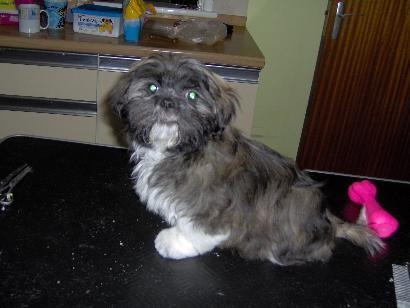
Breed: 361-n000123-Shih_Tzu